Tsai Hong-tu

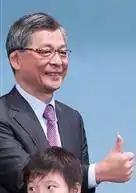

Tsai Hong-tu (born 1 August 1952) is a Taiwanese lawyer, businessman, and banker who currently chairs Cathay Financial Holdings.